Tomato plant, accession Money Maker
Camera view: horizontal (90 deg, fisheye); turntable rotation: 240 degrees
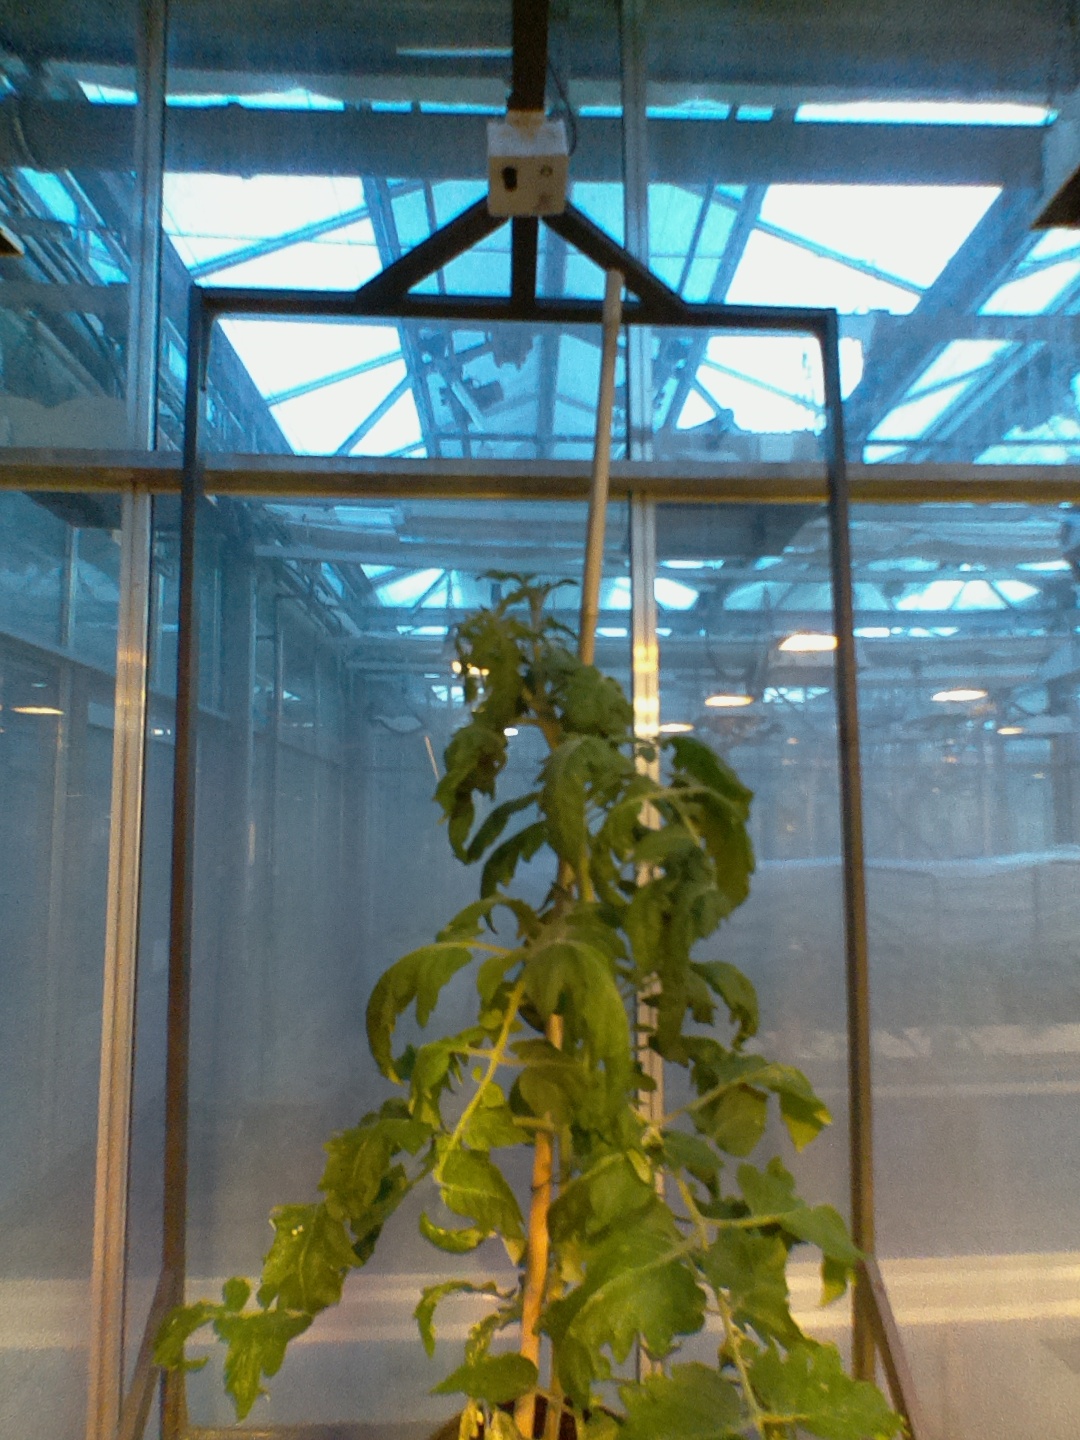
BBCH growth stage 69: End of flowering, 90%-100% of flowers open, more petals falling